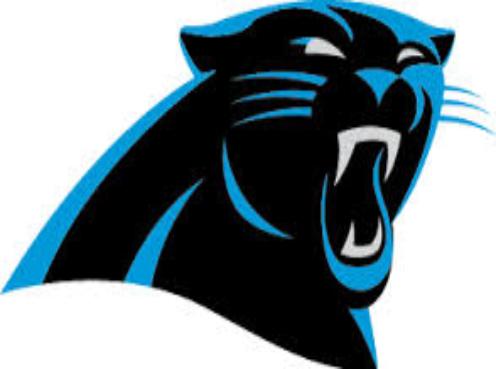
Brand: Carolina-1
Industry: Others